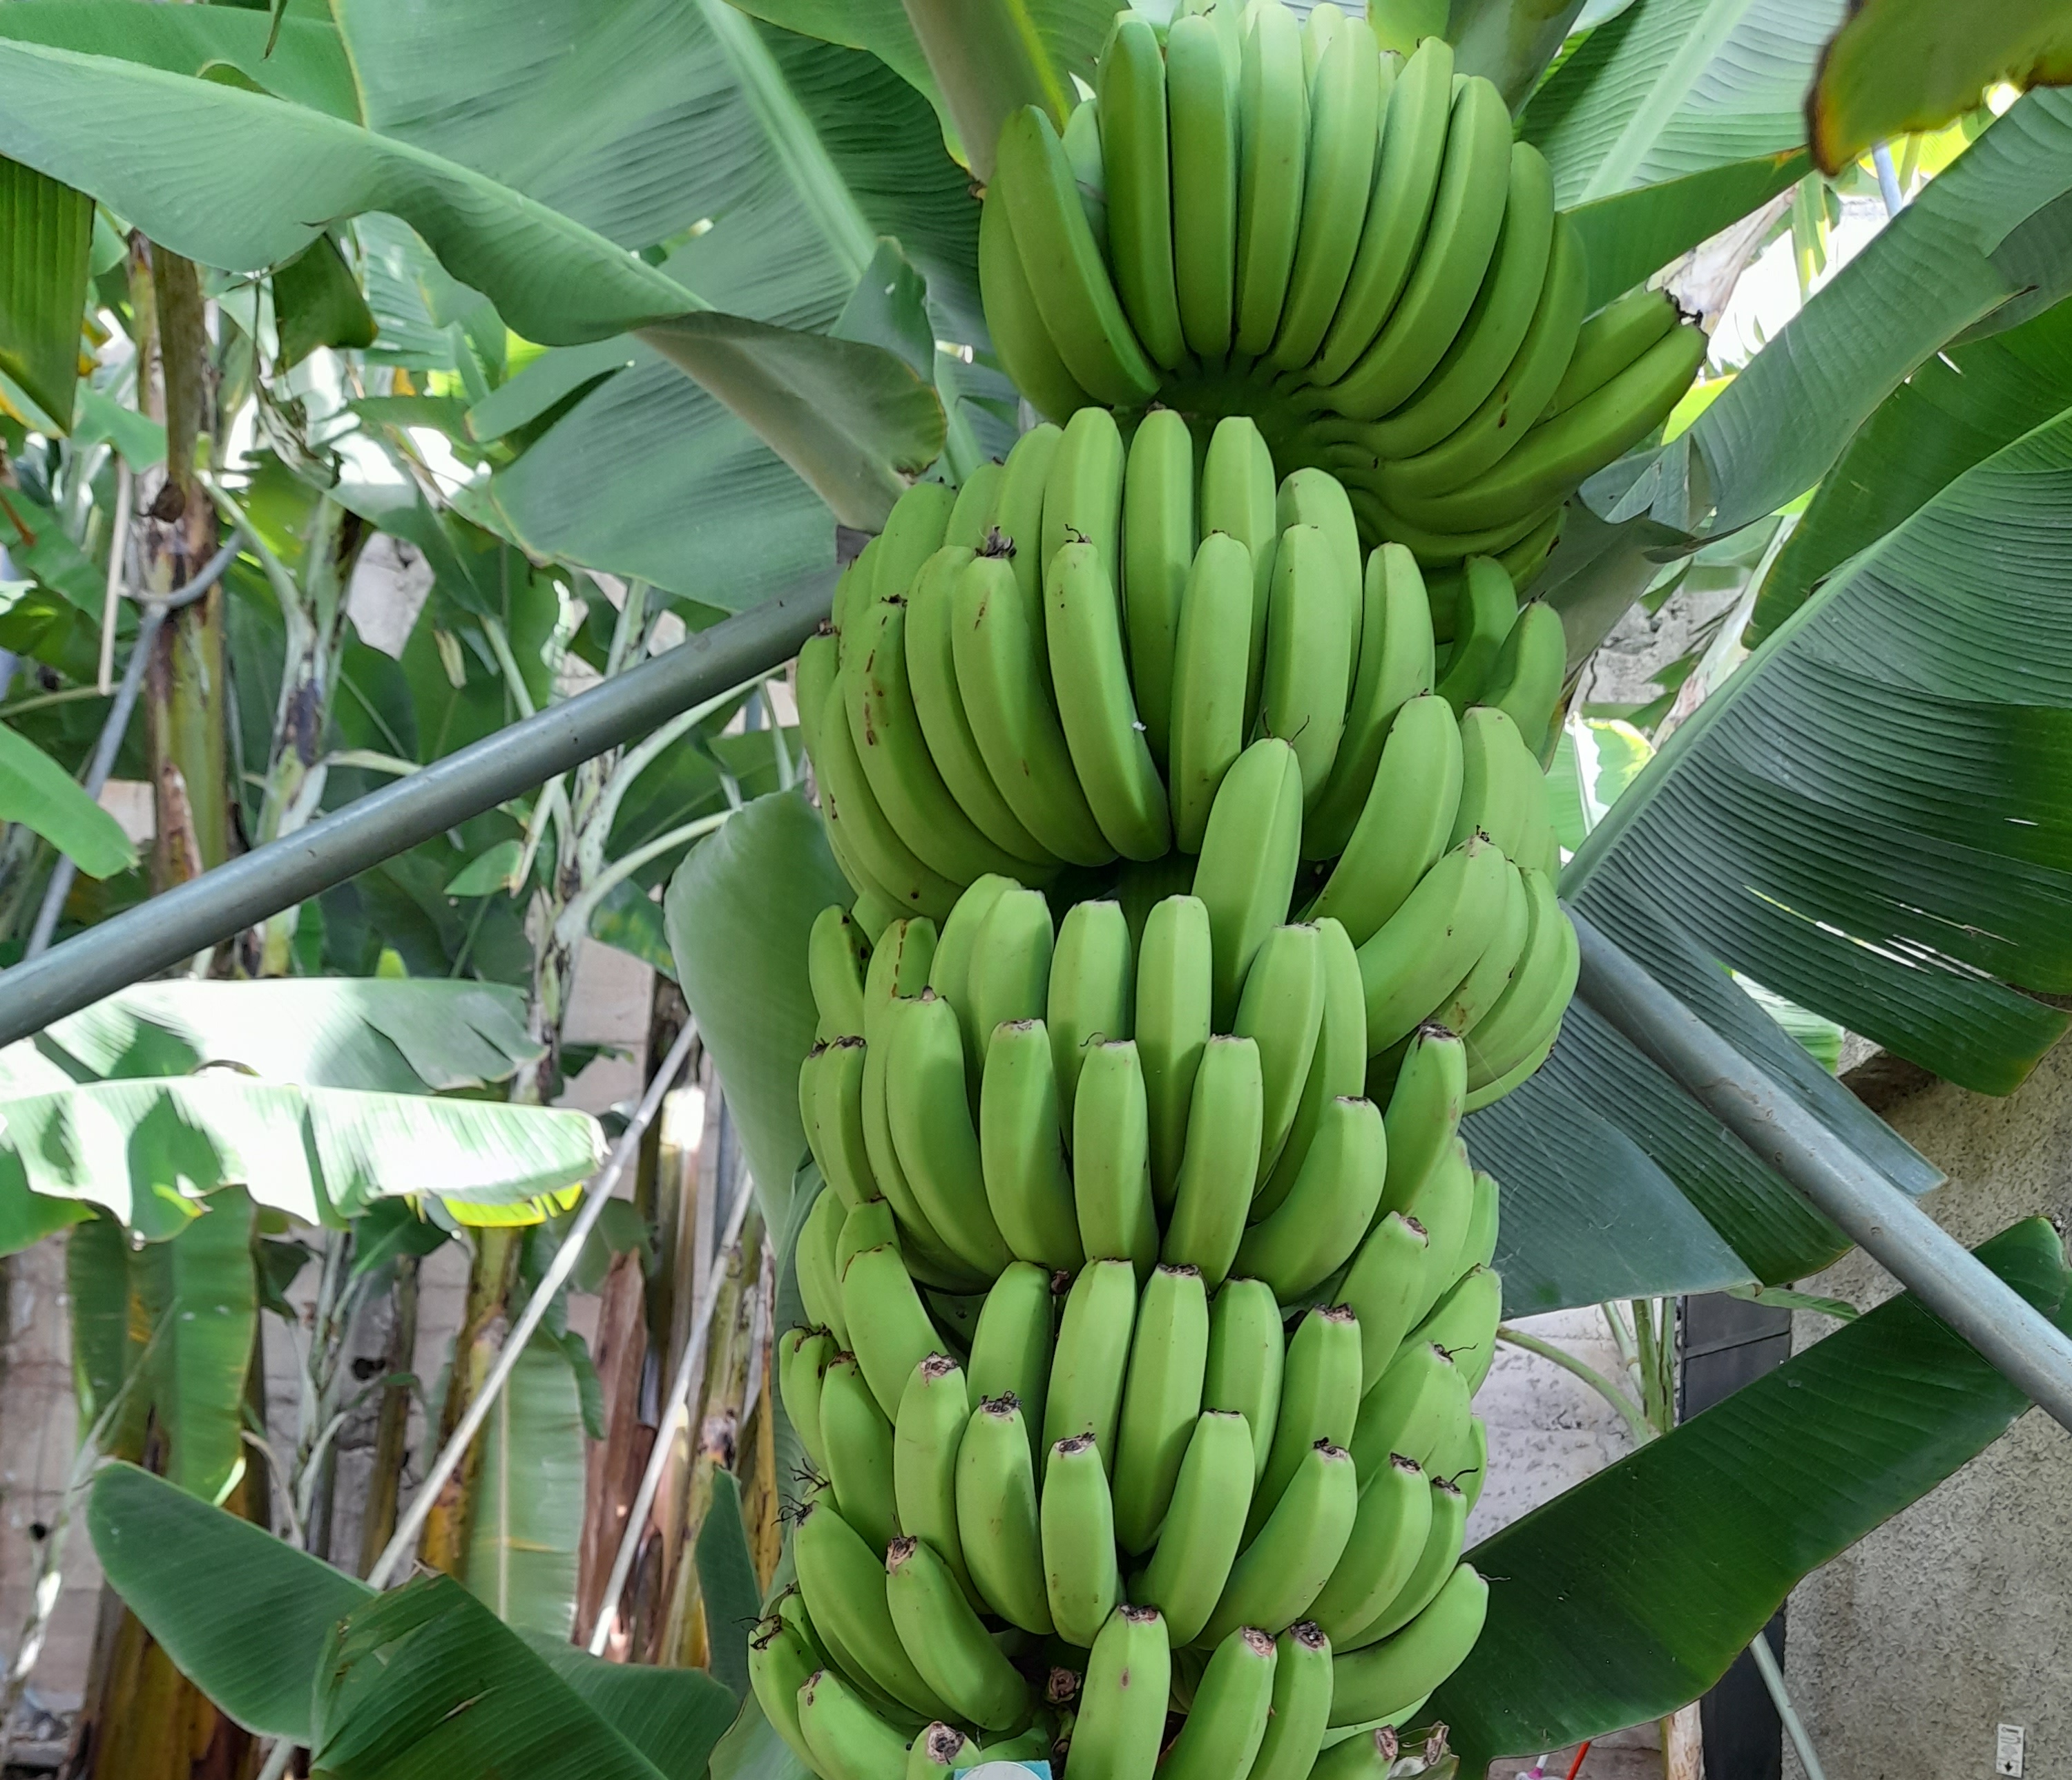
Label: Keep